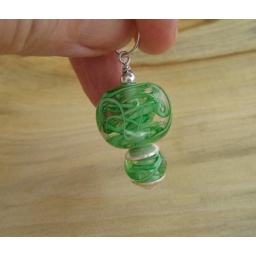
Ribbons of green glass run through this transparent glass pendant. Reminds me of grass, under glass. Sterling silver end caps